Hogarth's Servants

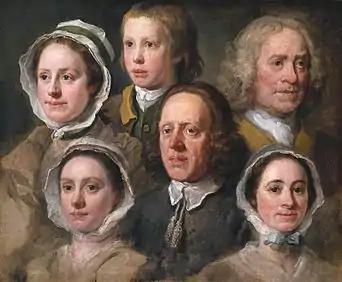
"Hogarth's Servants" (c. 1750-55), Tate Britain, London

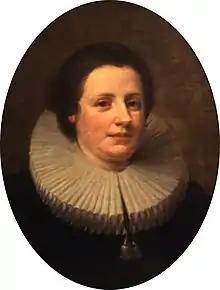
Mary Lewis, who may have served as the model for one of the heads

Heads of Six of Hogarth's Servants is an oil-on-canvas painting by William Hogarth from c. 1750-5. Measuring high and wide, it depicts the heads of six of his domestic servants. It is held by in Tate Britain in London.